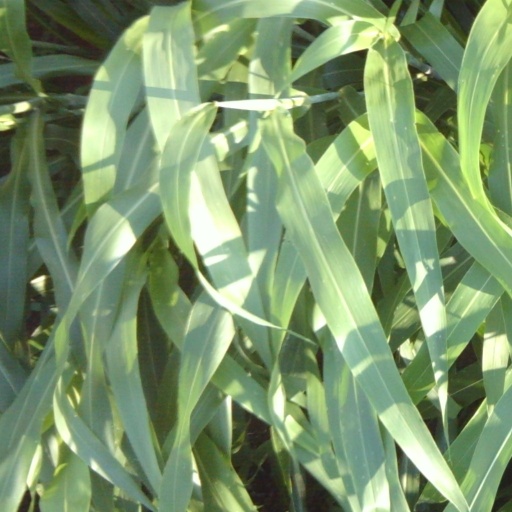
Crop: sorghum